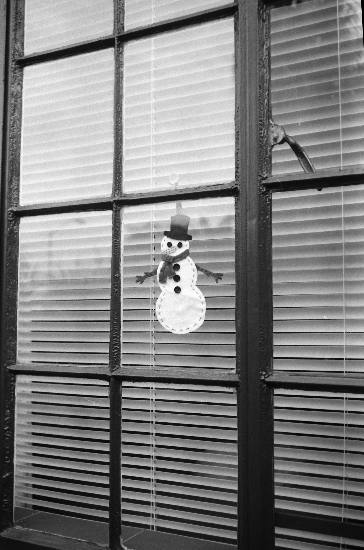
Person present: No